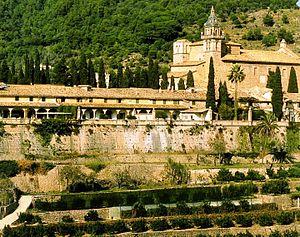
Le prélude n°4 en mi mineur largo, est le 4ᵉ des Vingt-quatre préludes de Chopin, opus 28, pour piano, publiés en 1839 par Frédéric Chopin, et dédiés à ses amis Camille Pleyel et Joseph Christoph Kessler.